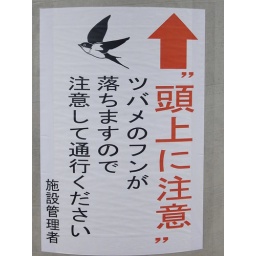
Rolf translated this sign to say: &amp;quot;Be careful and look up because you might get hit by bird poop!&amp;quot;